Fascism in Asia

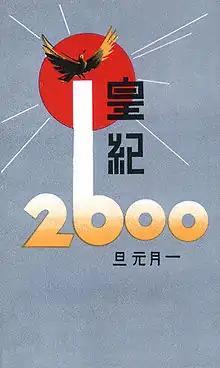
New Year's Day postcard from 1940 celebrating the 2600th anniversary of the mythical foundation of the empire by Emperor Jimmu

The was created by Prime Minister Fumimaro Konoe on 12 October 1940. It evolved into a "militaristic" political party, which aimed to remove sectionalism from the politics and economics of the Empire of Japan to create a totalitarian one-party state, to maximize the efficiency of Japan's total war effort in World War II.